Penrhyn Quarry Railway

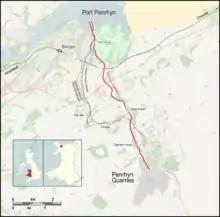
Penrhyn Railroad

In 1793, William Jessop suggested that the owners of the Penrhyn Quarry build a tramway to connect the quarry to the sea at Port Penrhyn. Jessop and his partner Benjamin Outram were then constructing the Little Eaton Gangway in Derbyshire. Samuel Wyatt was also involved in the construction of the gangway, and his brother Benjamin was the Penrhyn estate manager. Before the railroad was constructed, slate was transported to the port by horses along slow and difficult mountain paths.